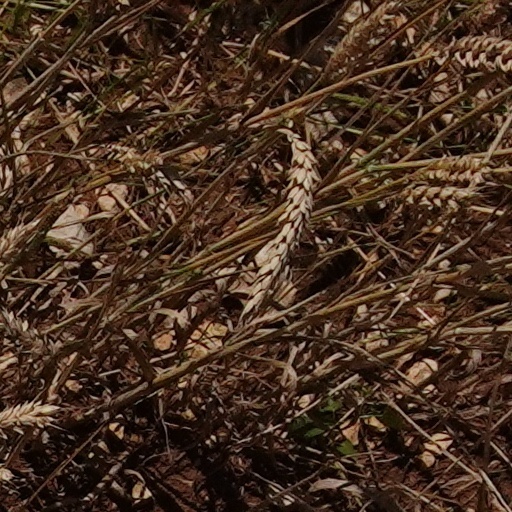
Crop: wheat